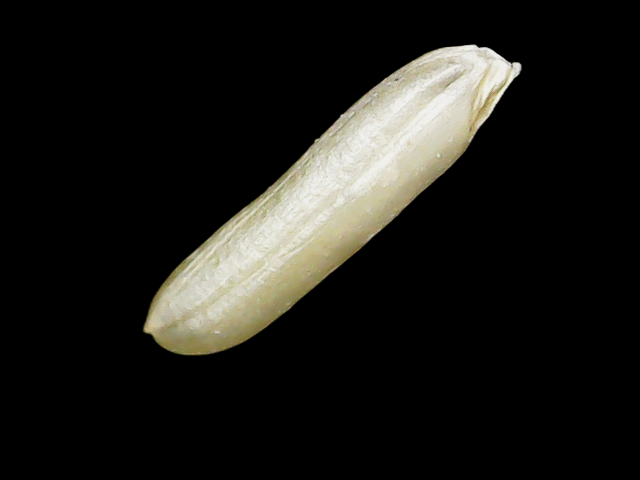
Rice variety: Binadhan14